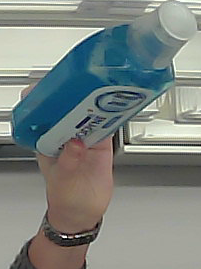
Product: sensodyne_mouthwash